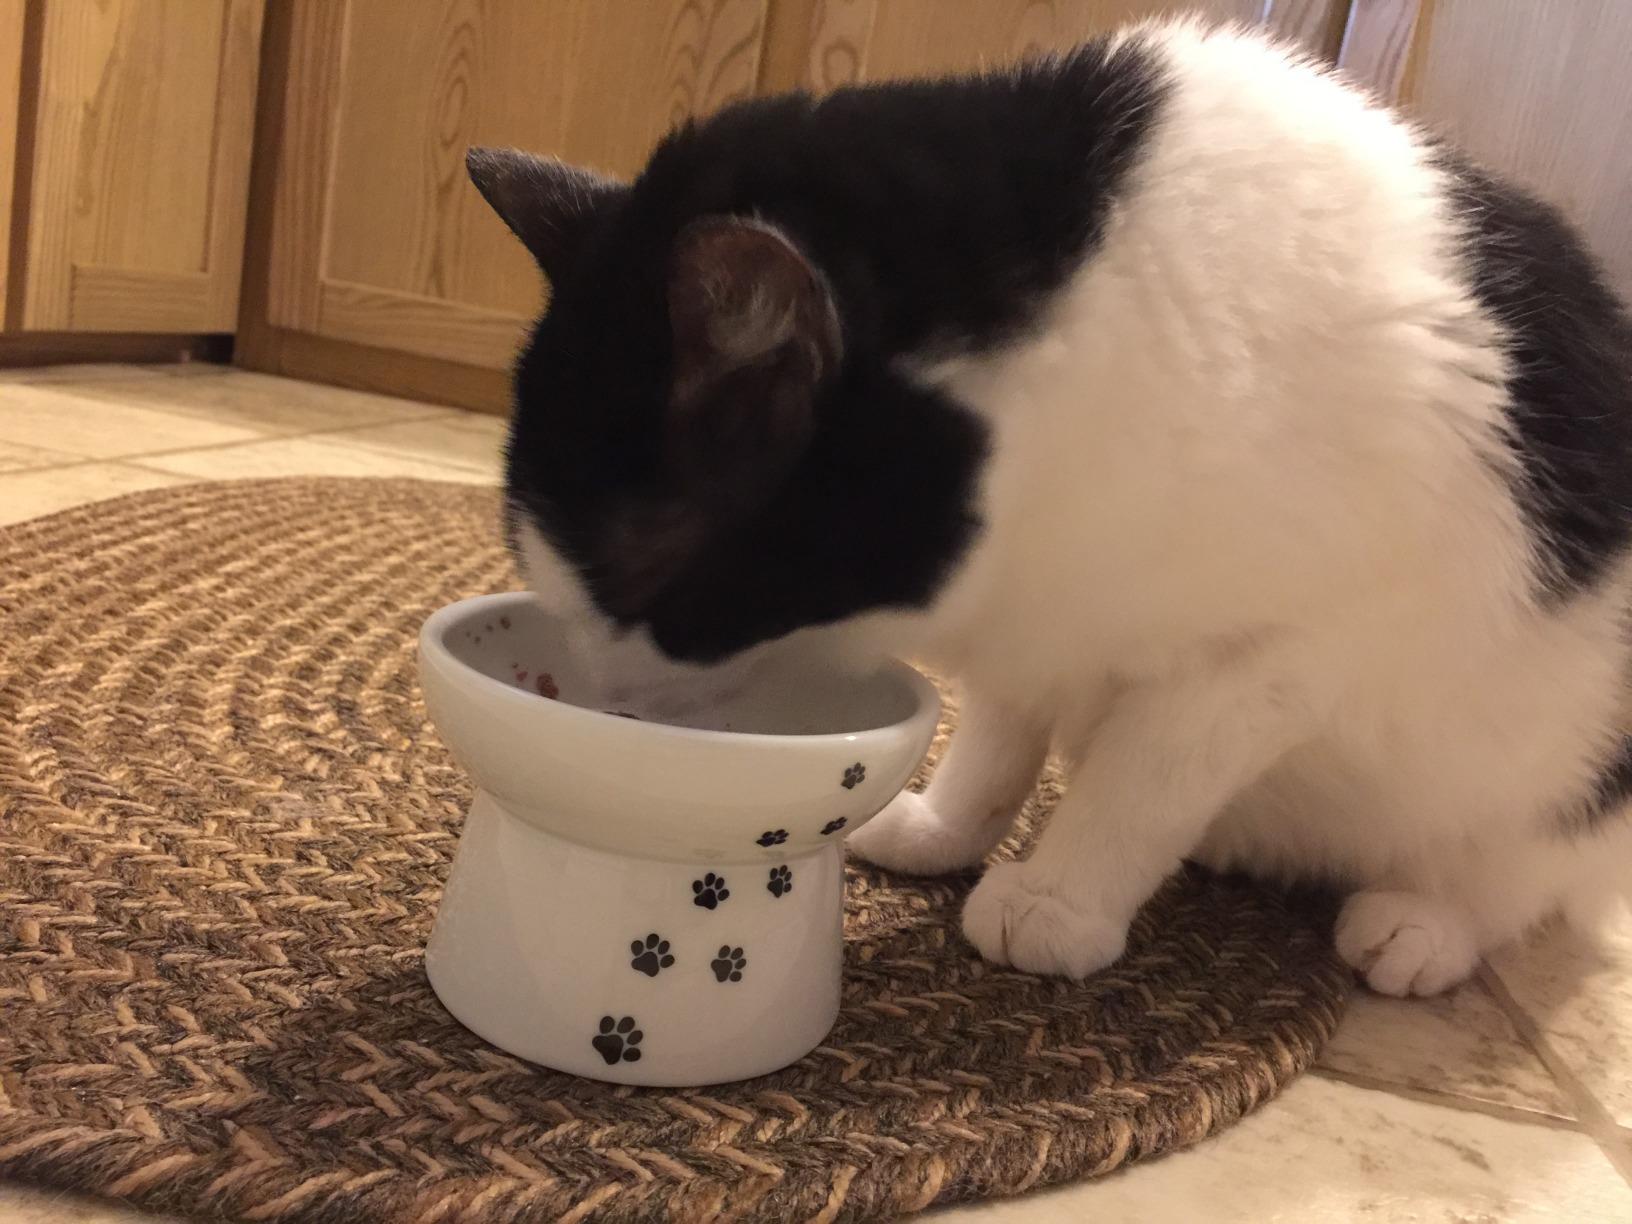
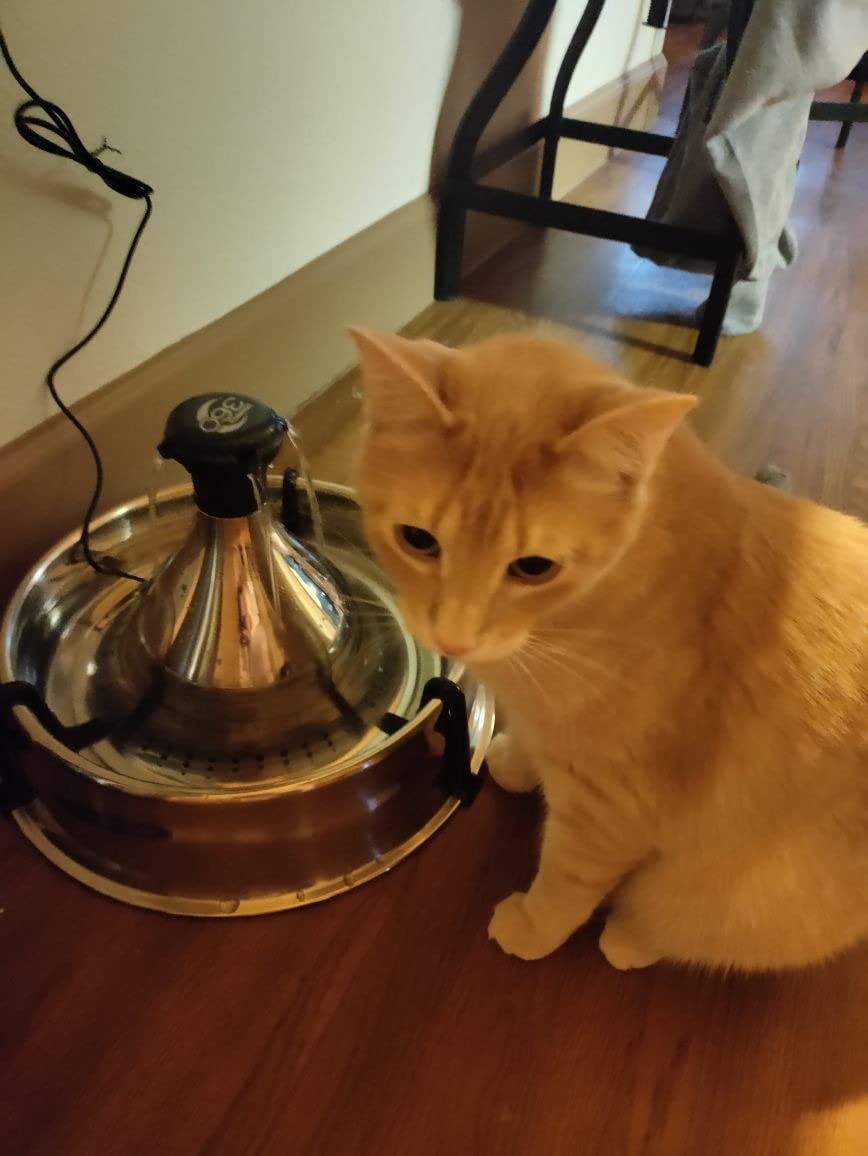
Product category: items_bowl
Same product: no